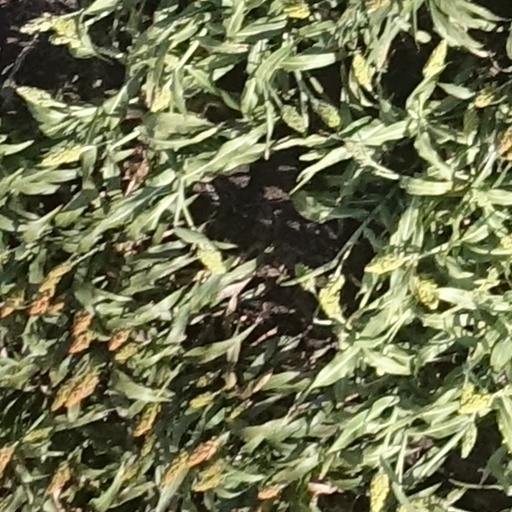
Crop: sorghum